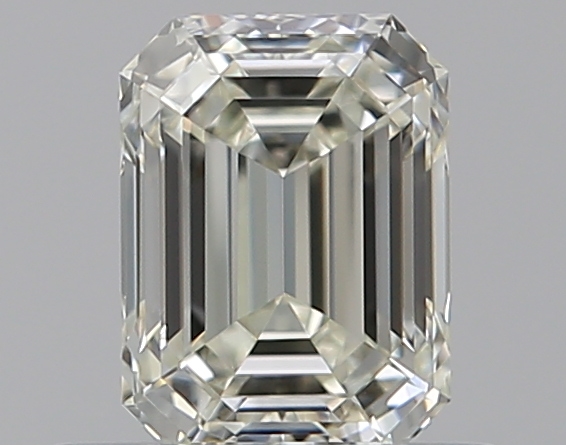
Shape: emerald
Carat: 0.5
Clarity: VVS1
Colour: K
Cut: EX
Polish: EX
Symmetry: EX
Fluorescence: ST
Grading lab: GIA
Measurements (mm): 5.21 x 3.83 x 2.63